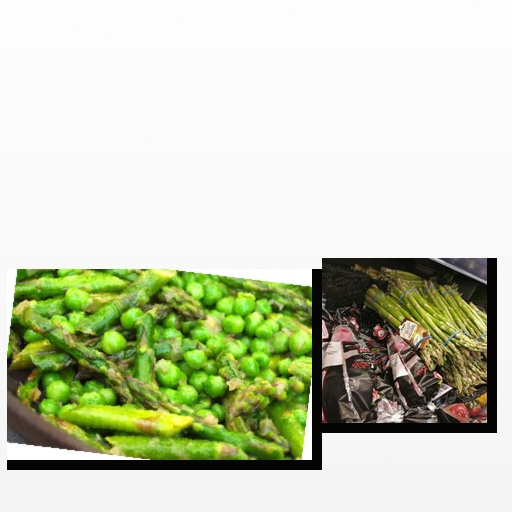
Food items: peas, asparagus